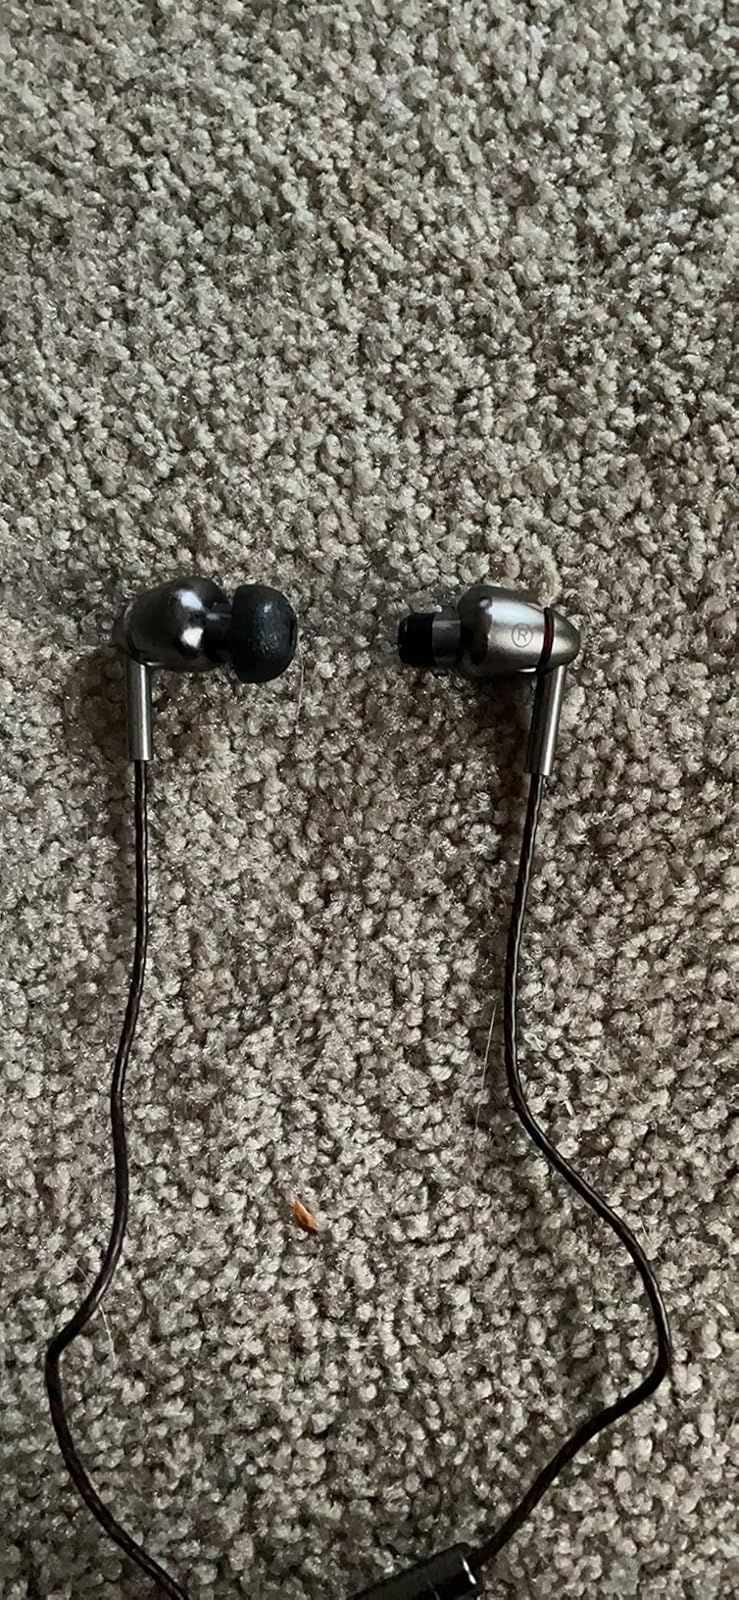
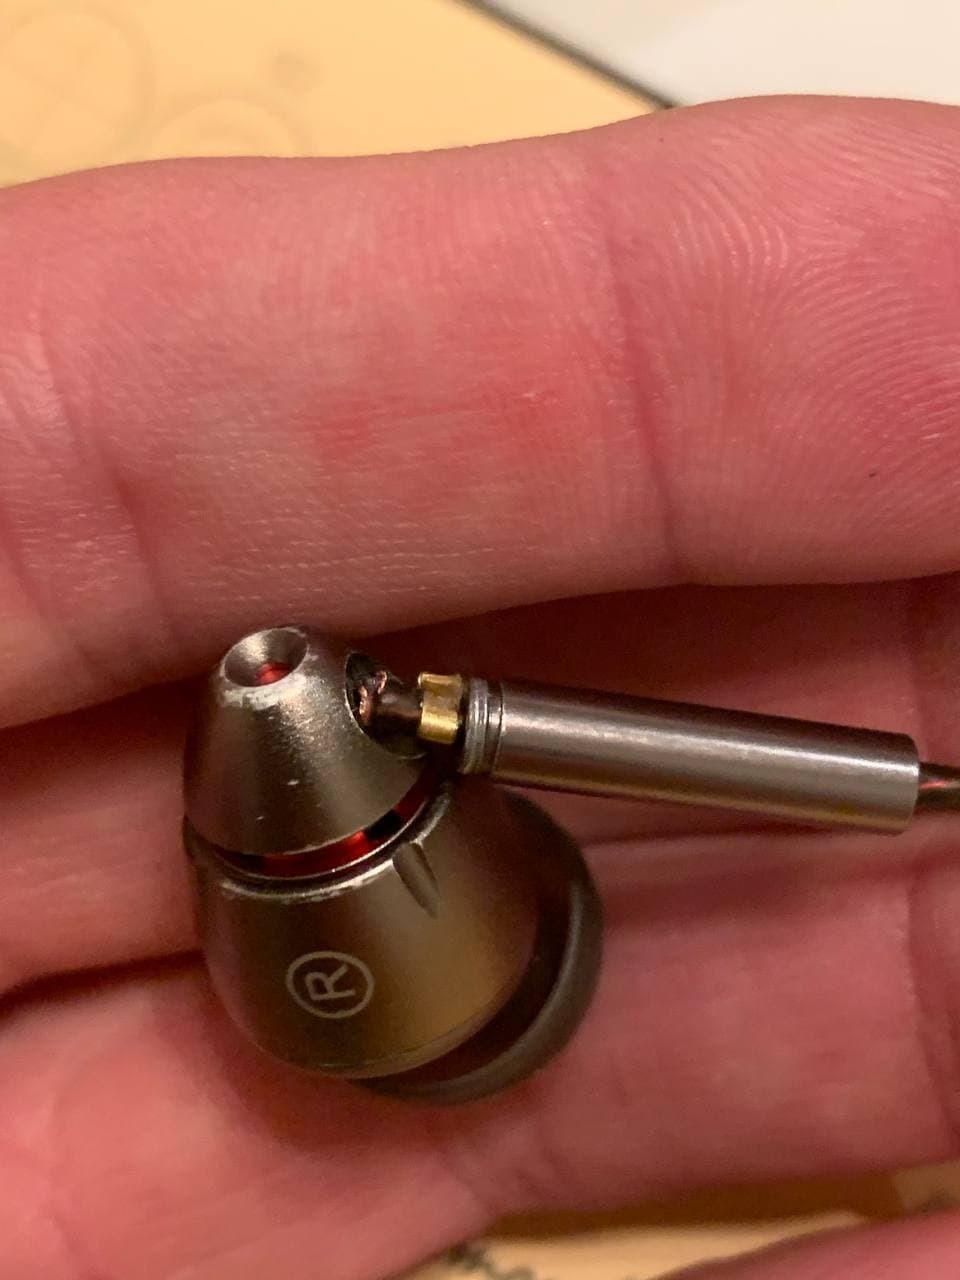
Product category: headphones
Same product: yes